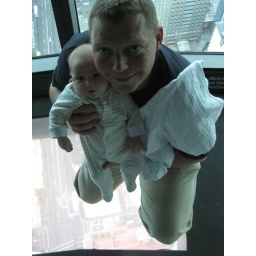
At the top of the sky tower in Auckland